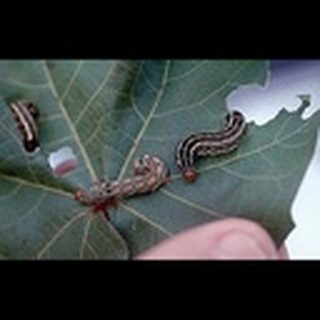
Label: cotton_army_worm